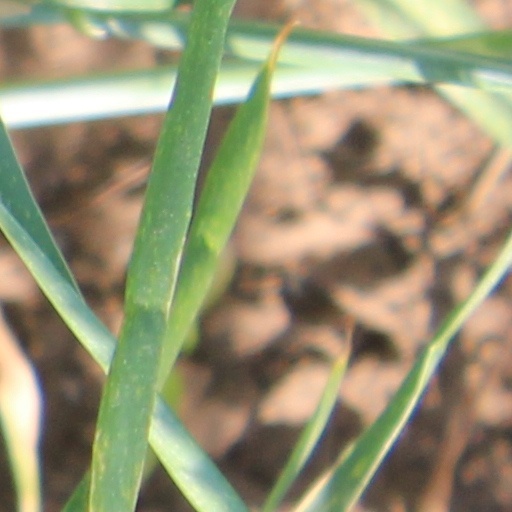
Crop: wheat